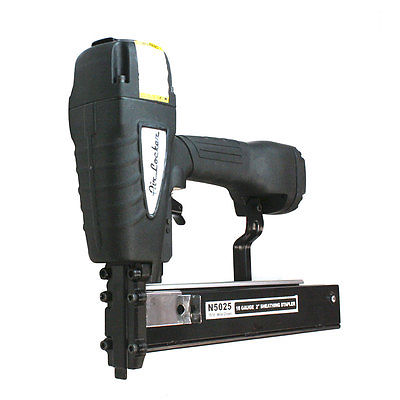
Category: stapler